Embeesea Kit Cars

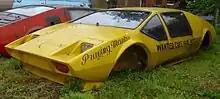
A completed Charger 1 body

In late 1976, the Chepeko was redesigned by Mike Carlton, with the bodyshell comprising a single moulding incorporating new front and rear styling, and an integrated front spoiler. Kits were first advertised in early 1977, as the Embeesea Charger, that included parts as previously supplied in the Chepeko kit. Over 150 kits were made. In 1984, the moulds were sold to DJ Sportscars, then to MDB Sportscars, and it was marketed as the Saratoga. Length , width , height , wheelbase .